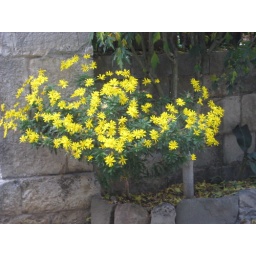
Tuscany - Chianti - flowers beside the road